Sports science

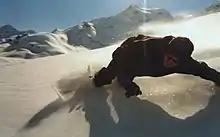
A snowboarder leaning into the curve to counter the centrifugal force may be analyzed applying a force diagram from the field of mechanics, a discipline of physics

A notable amount of research in the field of sports science is completed at universities or dedicated research centers. Higher-education degrees in Sports Science or Human Physiology are also becoming increasingly popular, with many universities now offering both undergraduate, postgraduate and distance learning degrees in the discipline. Opportunities for graduates in these fields include employment as a Physical Education teacher, Dietician or Nutritionist, Performance Analyst, Sports coach, Sports therapist, Fitness center manager, Sports administrator, Strength and Conditioning specialist, or retail manager of a sports store. Graduates may also be well-positioned to undertake further training to become an accredited Physiotherapist, Exercise Physiologist, Research Scientist and Sports Medical Doctor.